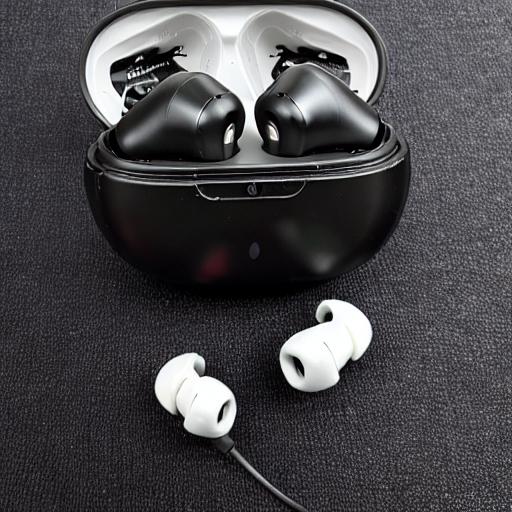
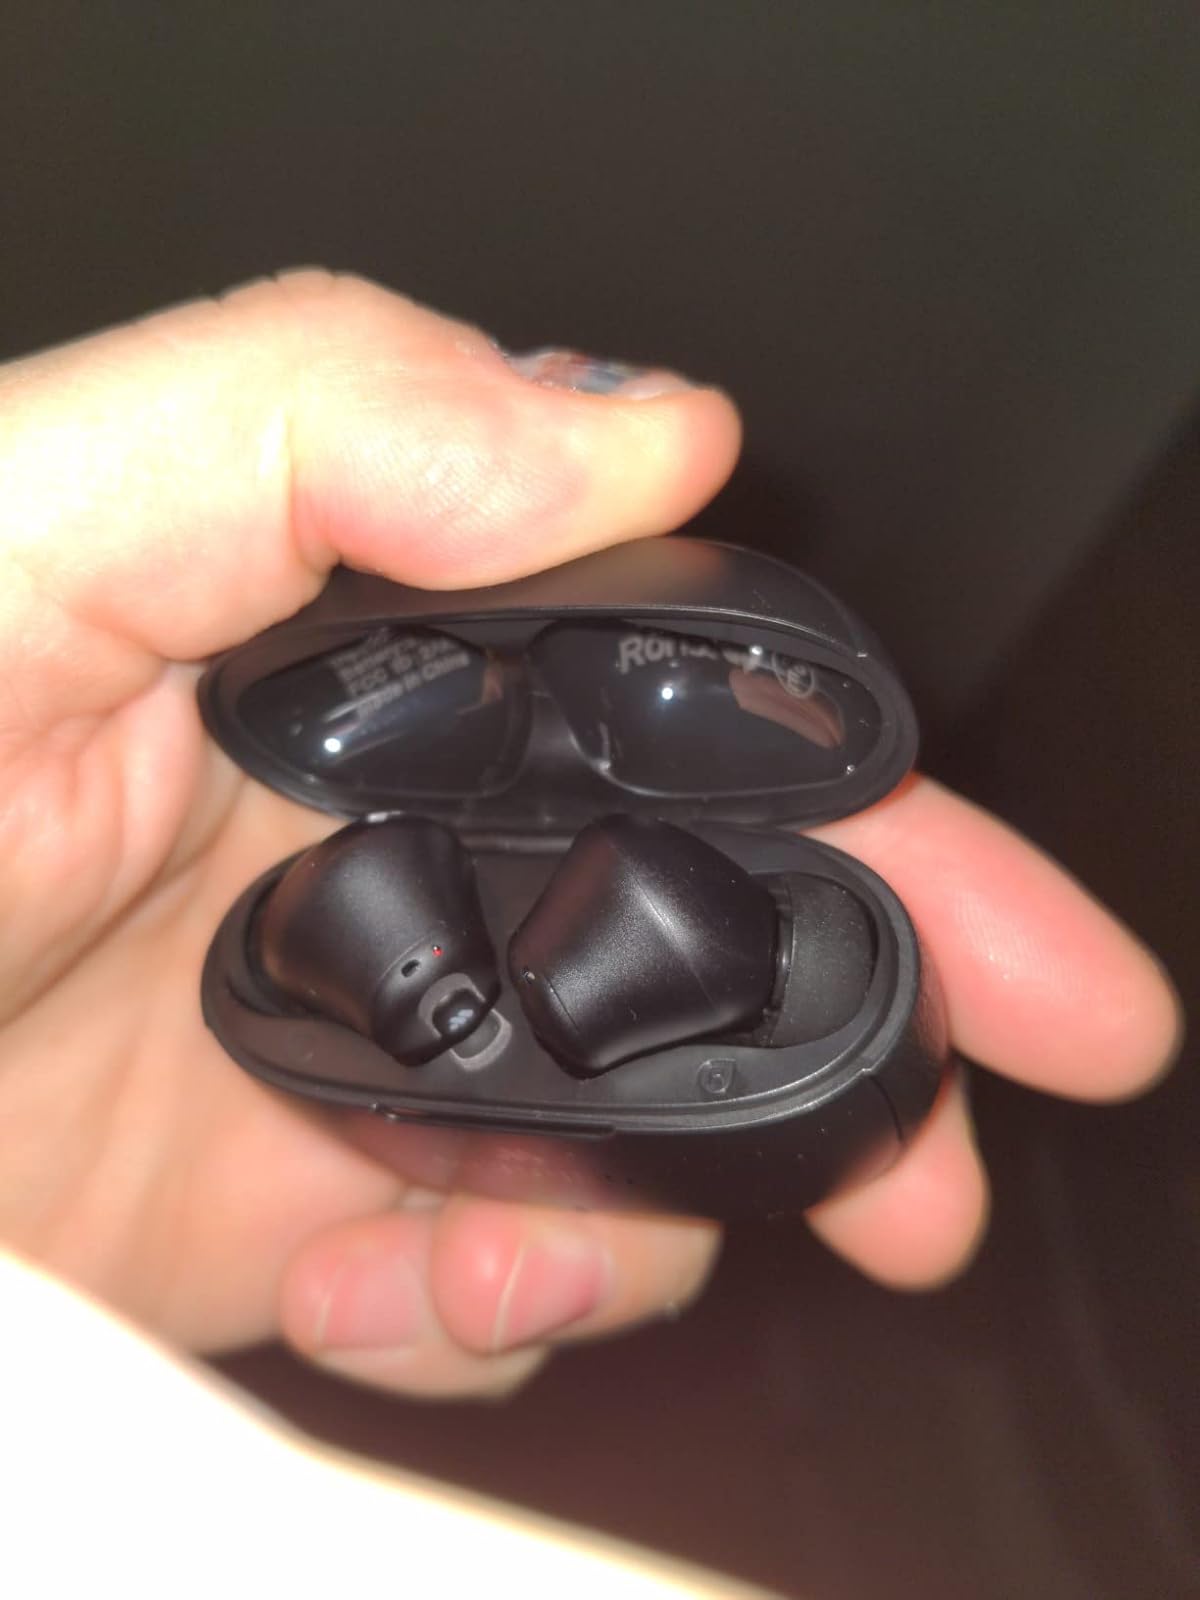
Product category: earbuds
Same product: no